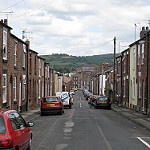
Scene: Outdoor